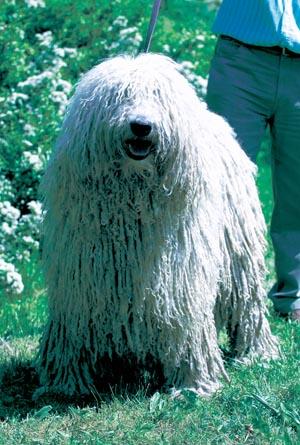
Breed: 318-n000115-komondor